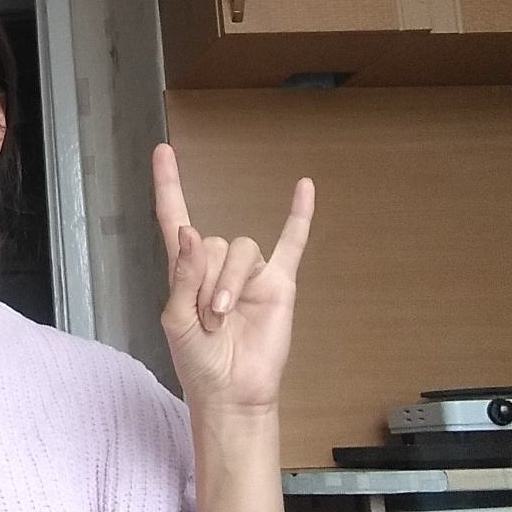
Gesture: rock